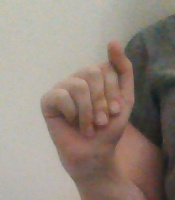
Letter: saad